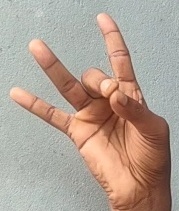
ASL sign: 8